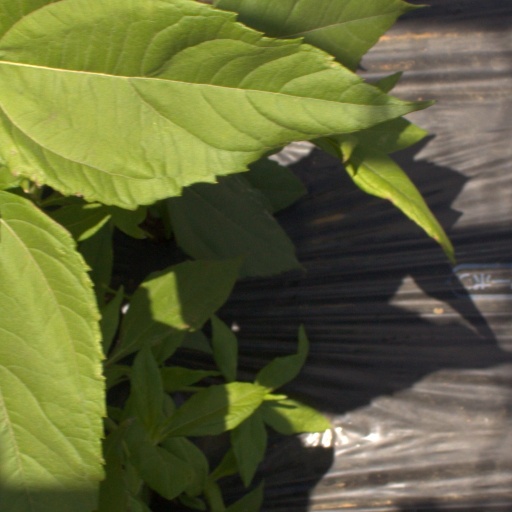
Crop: Jerusalem artichoke